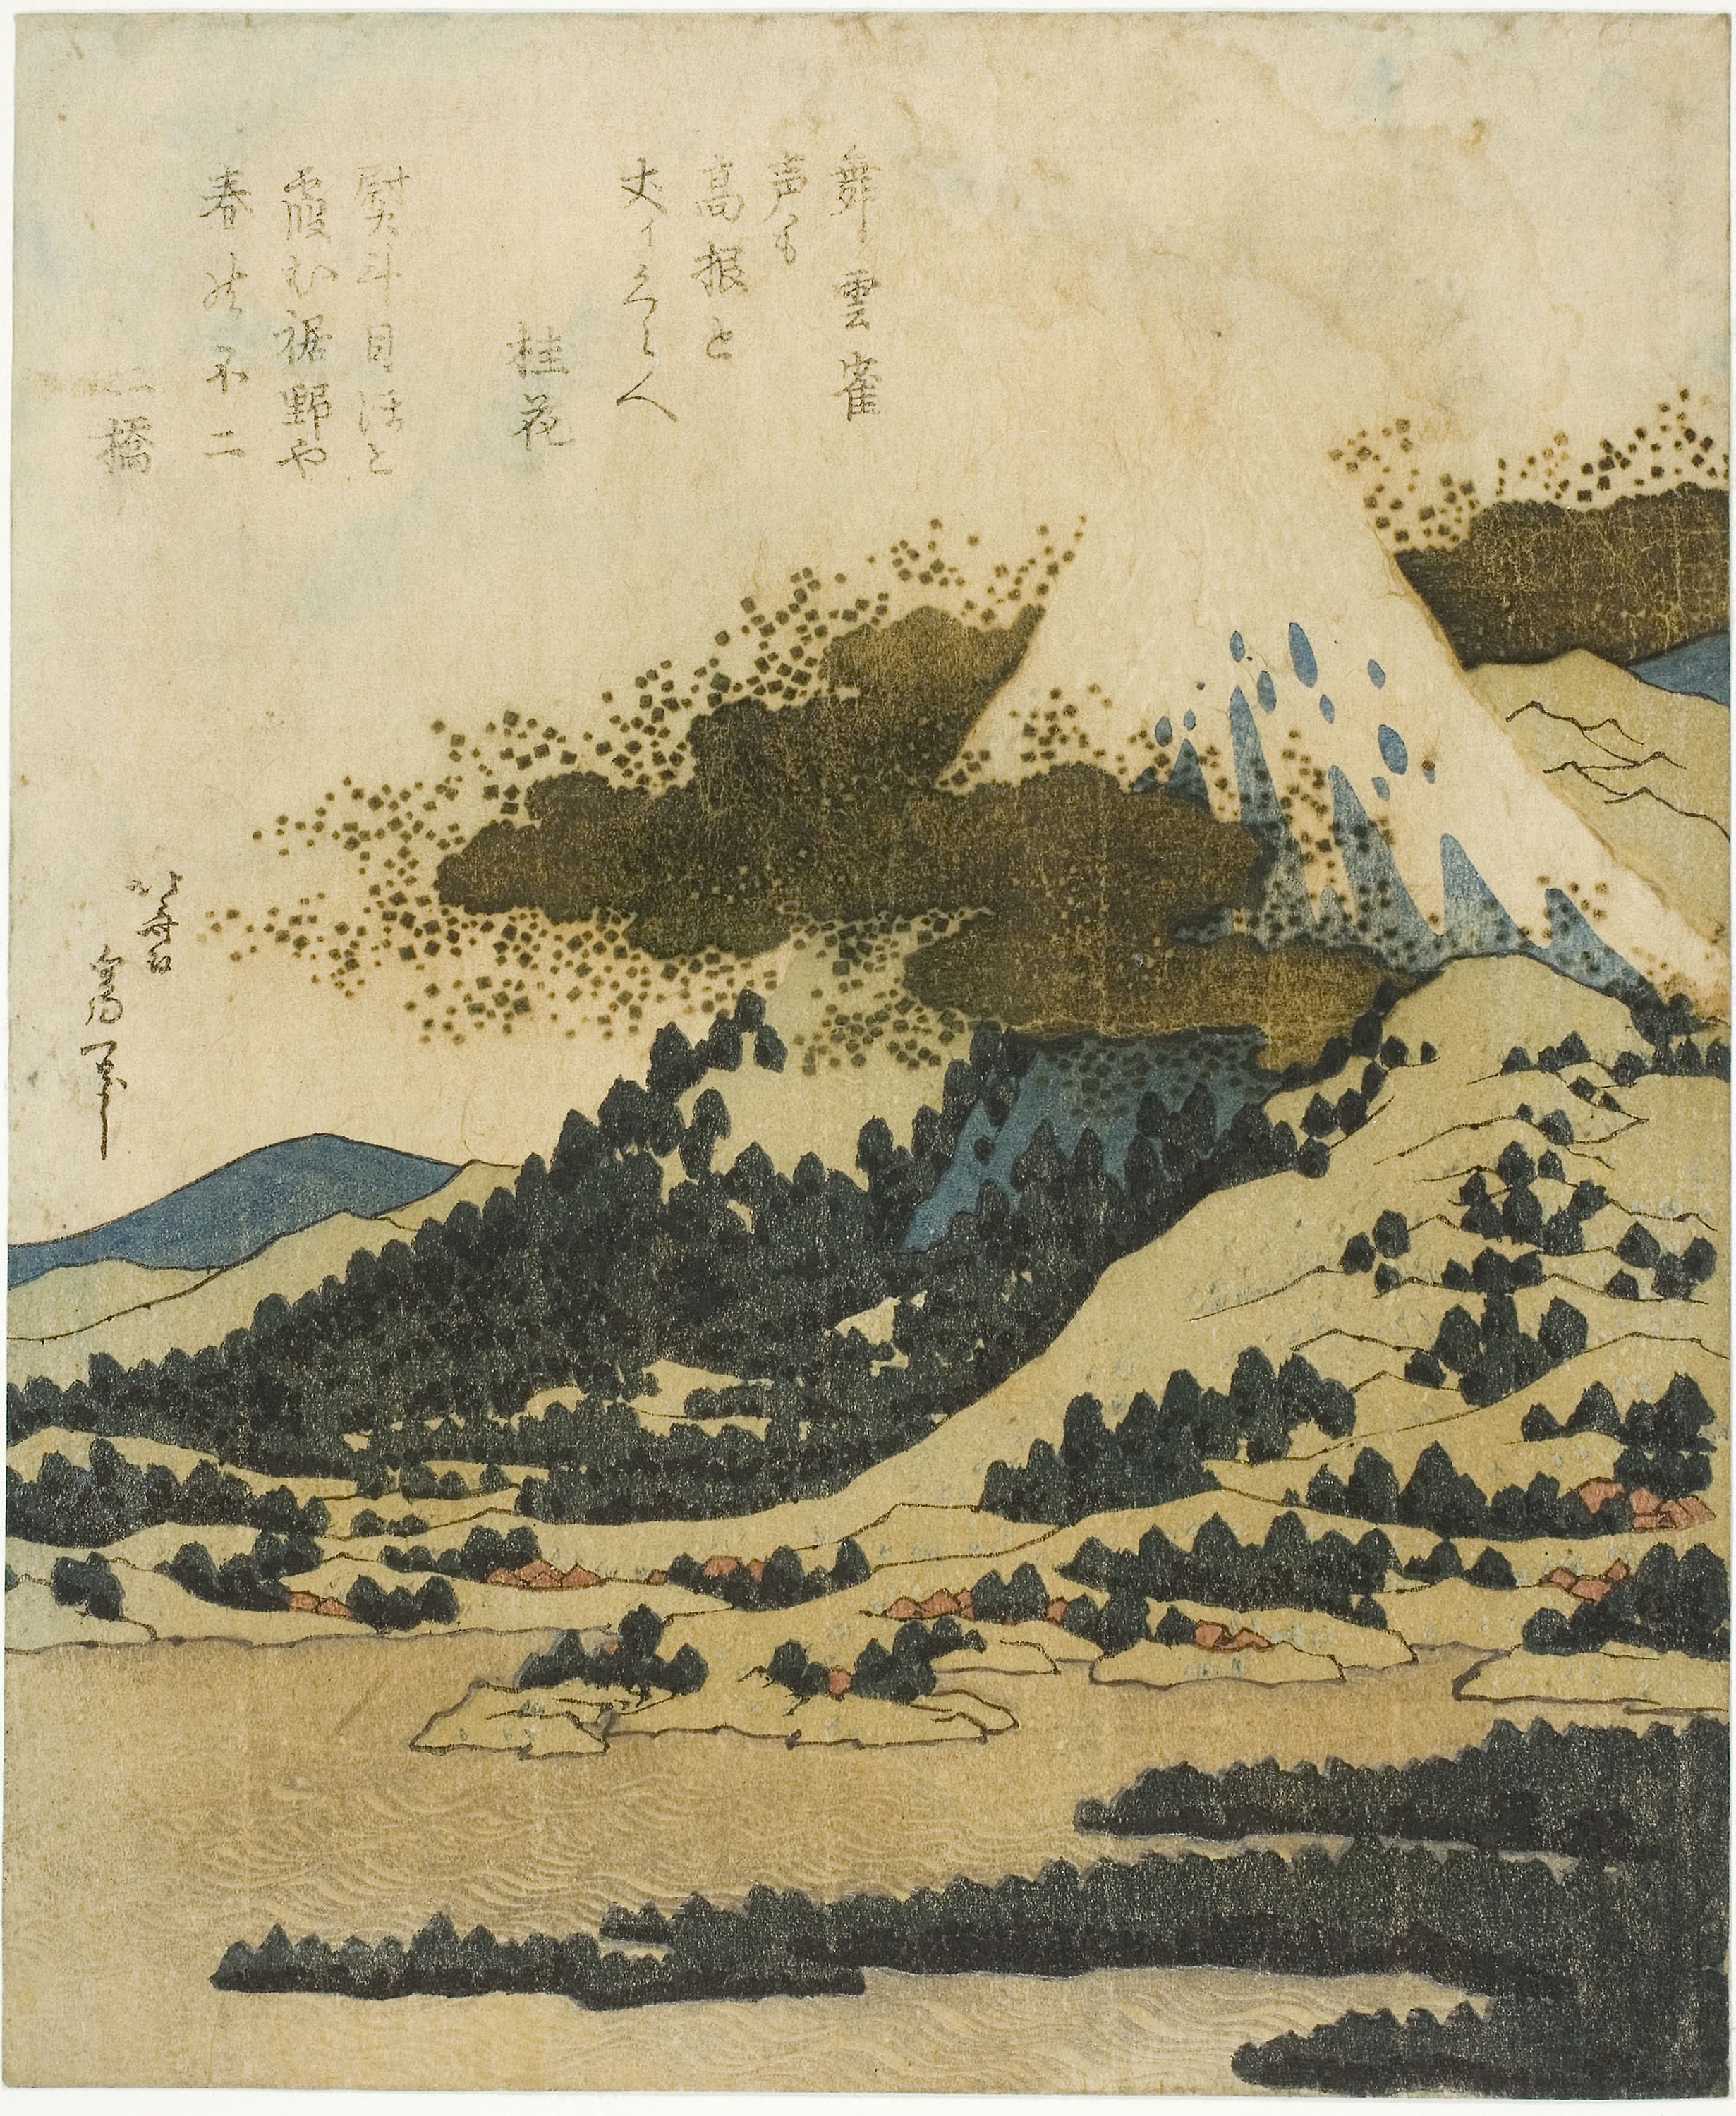
painting, tree, illustration, art, printmaking, stock photography, paper product